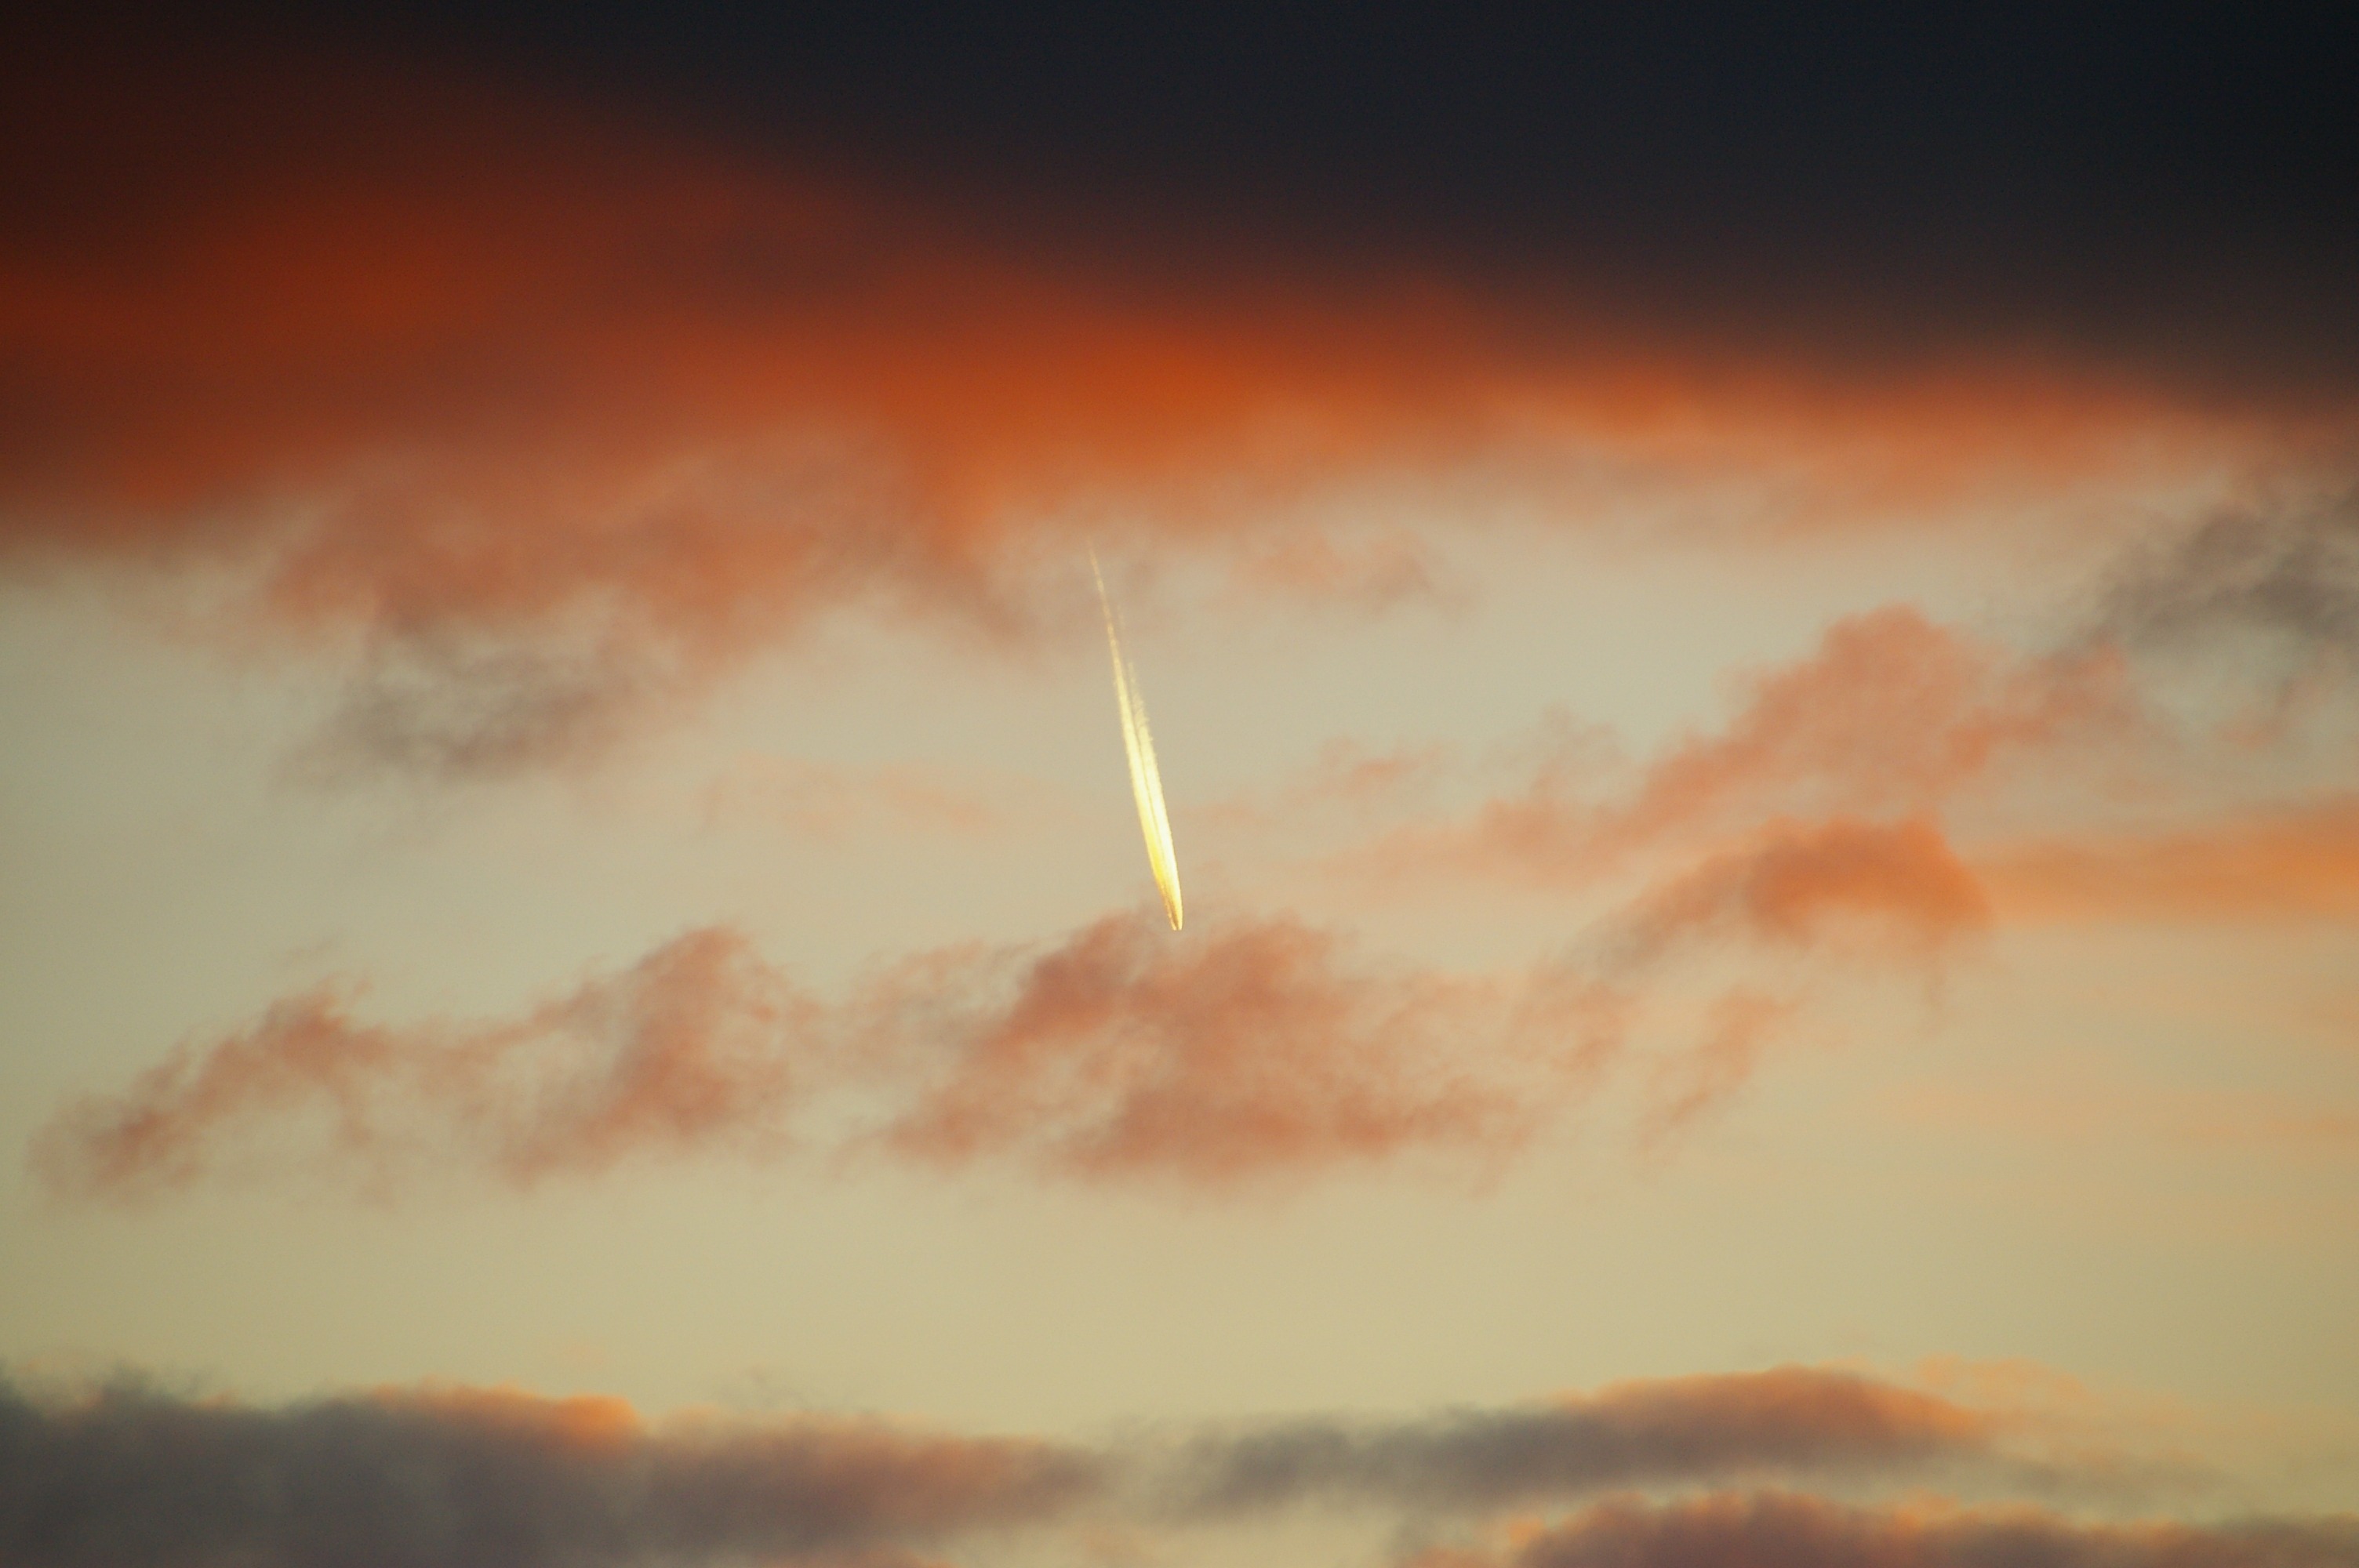
horizon, cloud, sky, sunrise, sunset, sunlight, morning, dawn, atmosphere, dusk, evening, clouds, contrail, afterglow, meteorological phenomenon, atmospheric phenomenon, atmosphere of earth, red sky at morning